Supermarine Channel

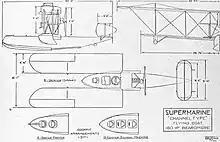
Supermarine Channel Type layout diagrams

The ban on commercial flights in the United Kingdom imposed during World War I was lifted in May 1919. With the intention of beginning regular air flights over short-haul sea routes across the English Channel, Supermarine purchased ten AD Flying Boats that during the war had been kept in storage by the military after their construction. The AD Flying Boat was designed in 1915 by the British yacht designer Linton Hope.